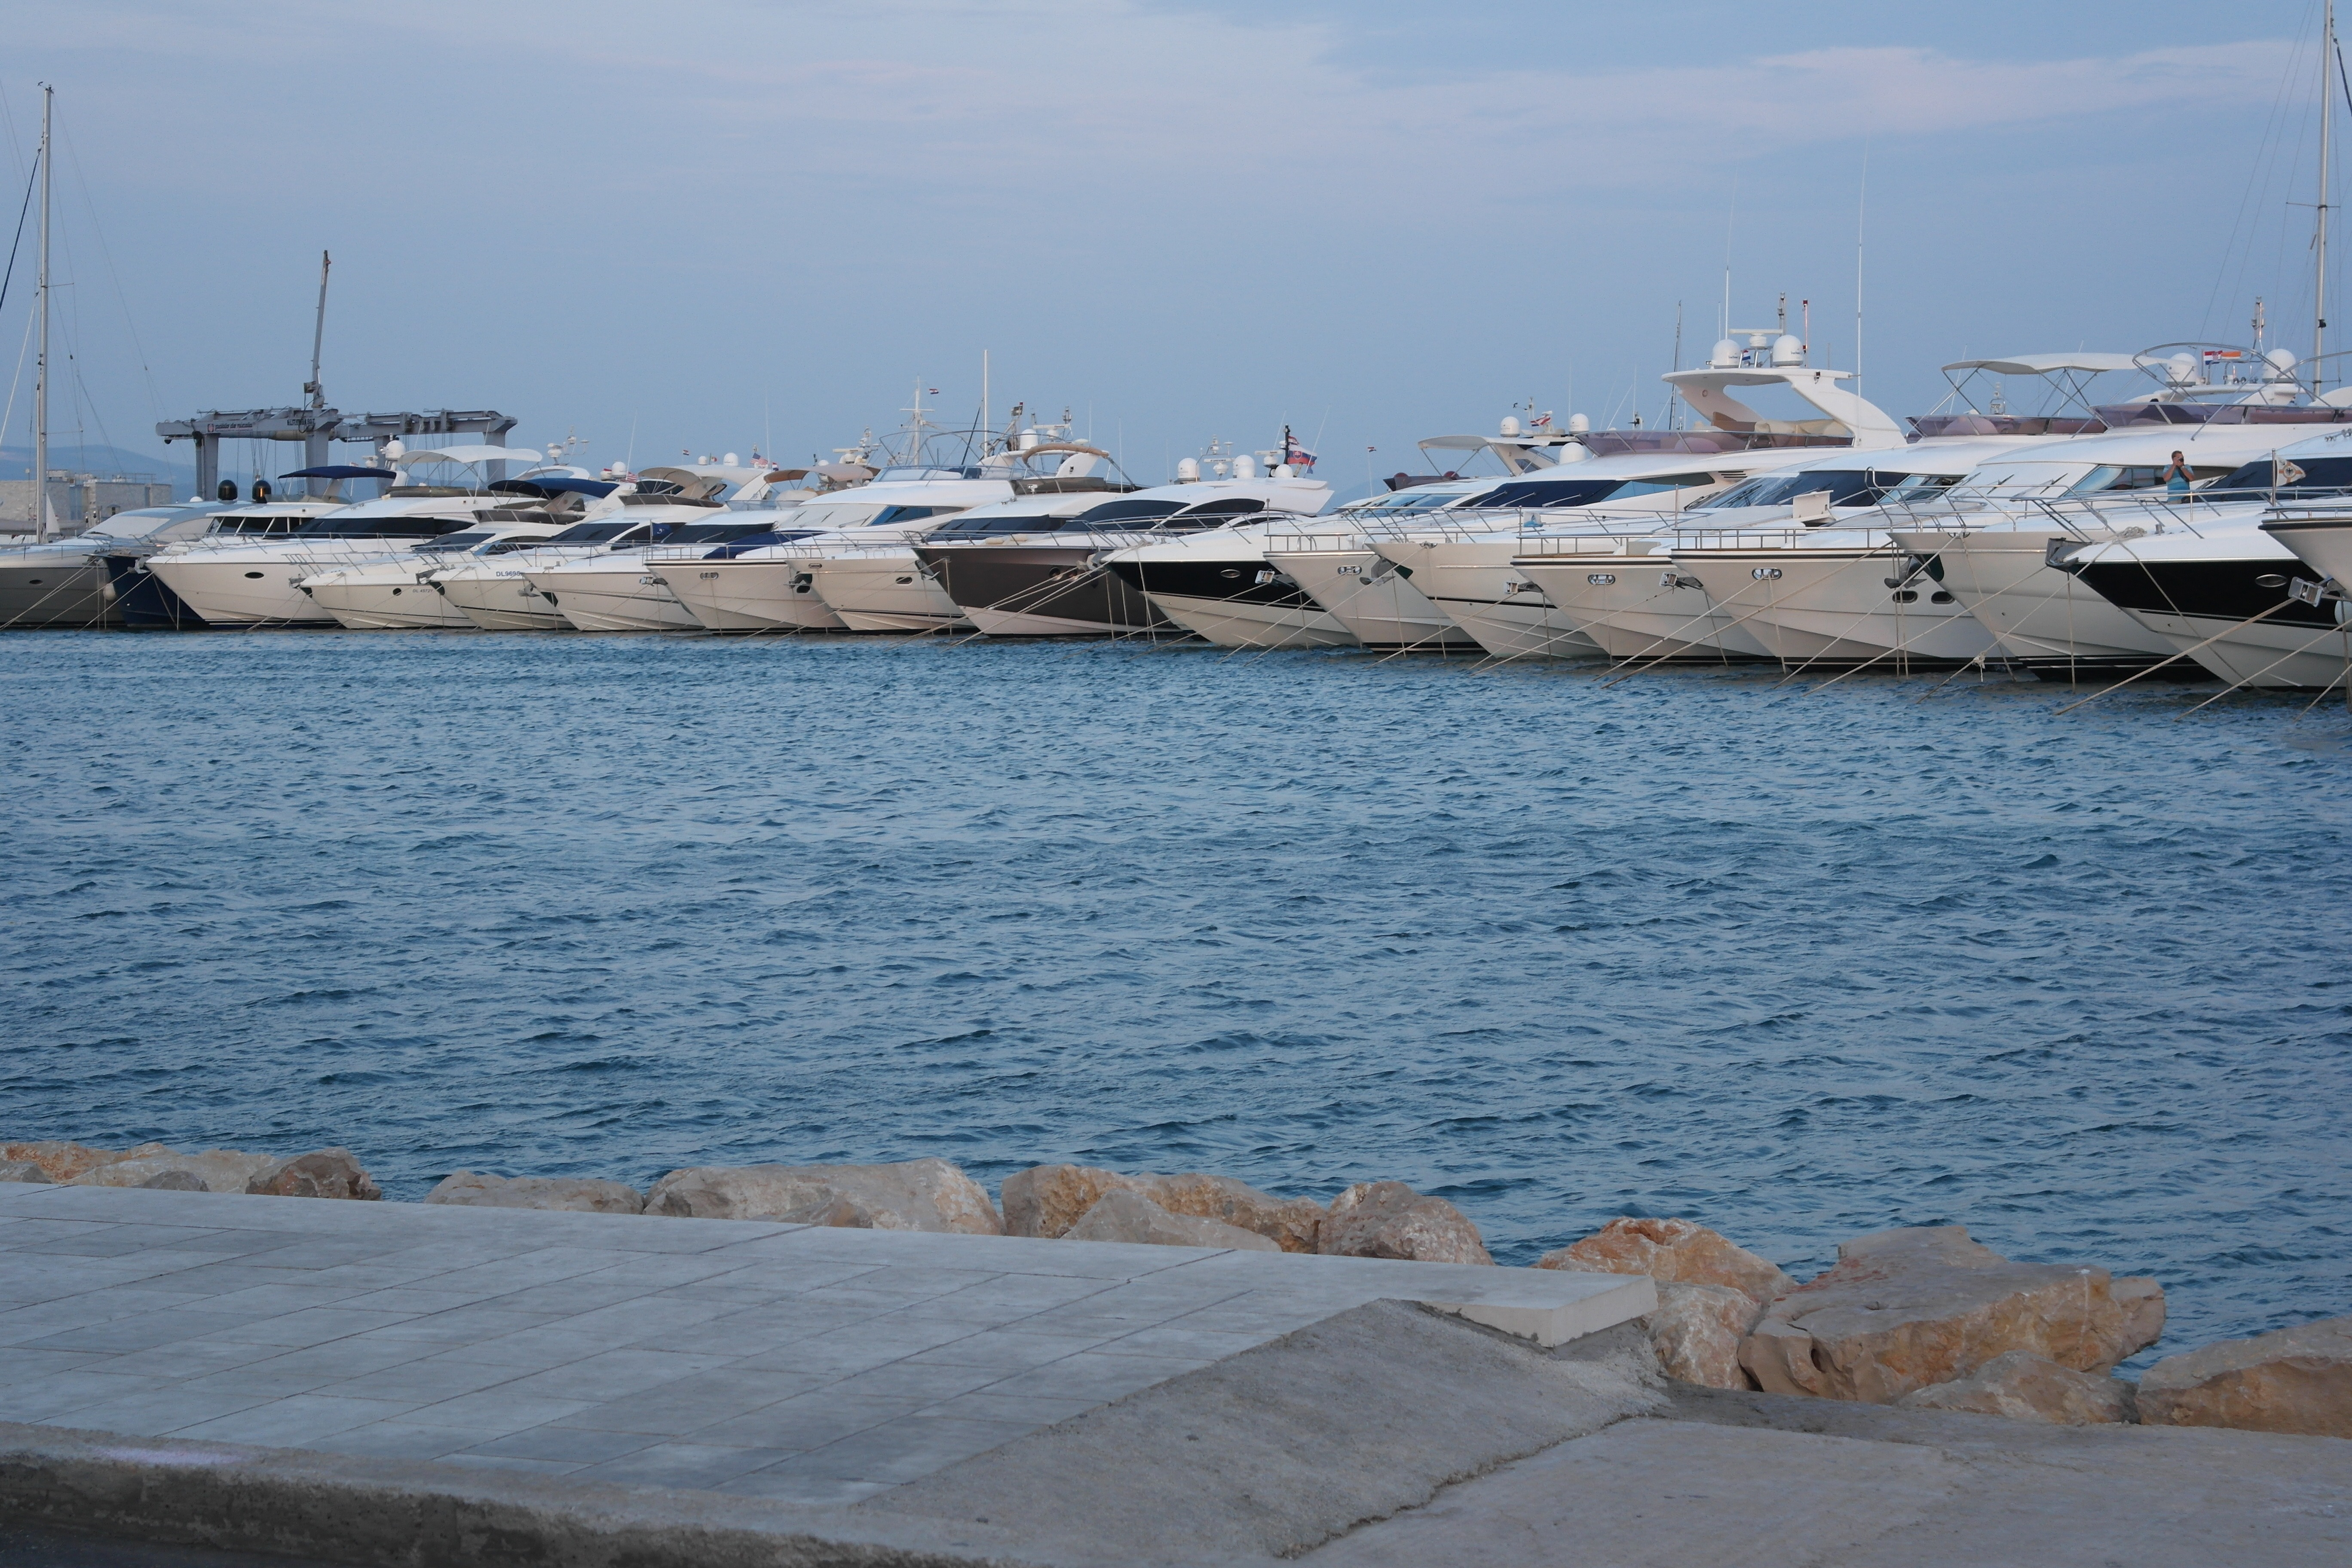
sea, coast, ocean, dock, boat, ship, vehicle, yacht, bay, harbor, marina, port, croatia, boating, infrastructure, watercraft, passenger ship, luxury yacht